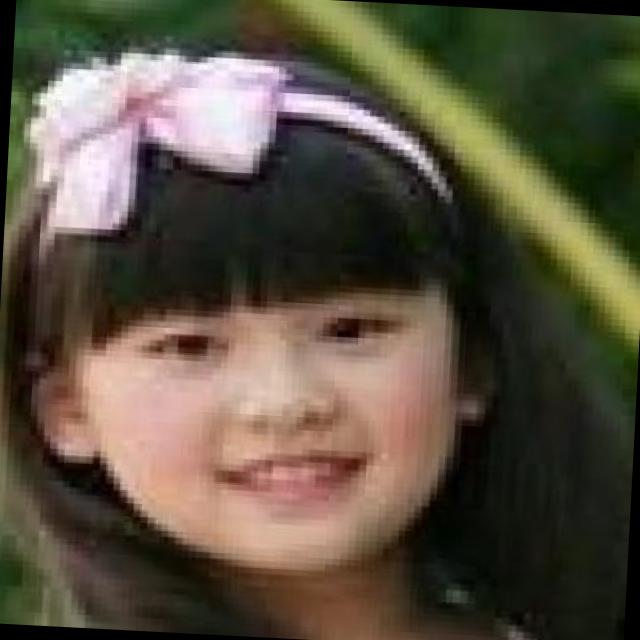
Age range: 13-20